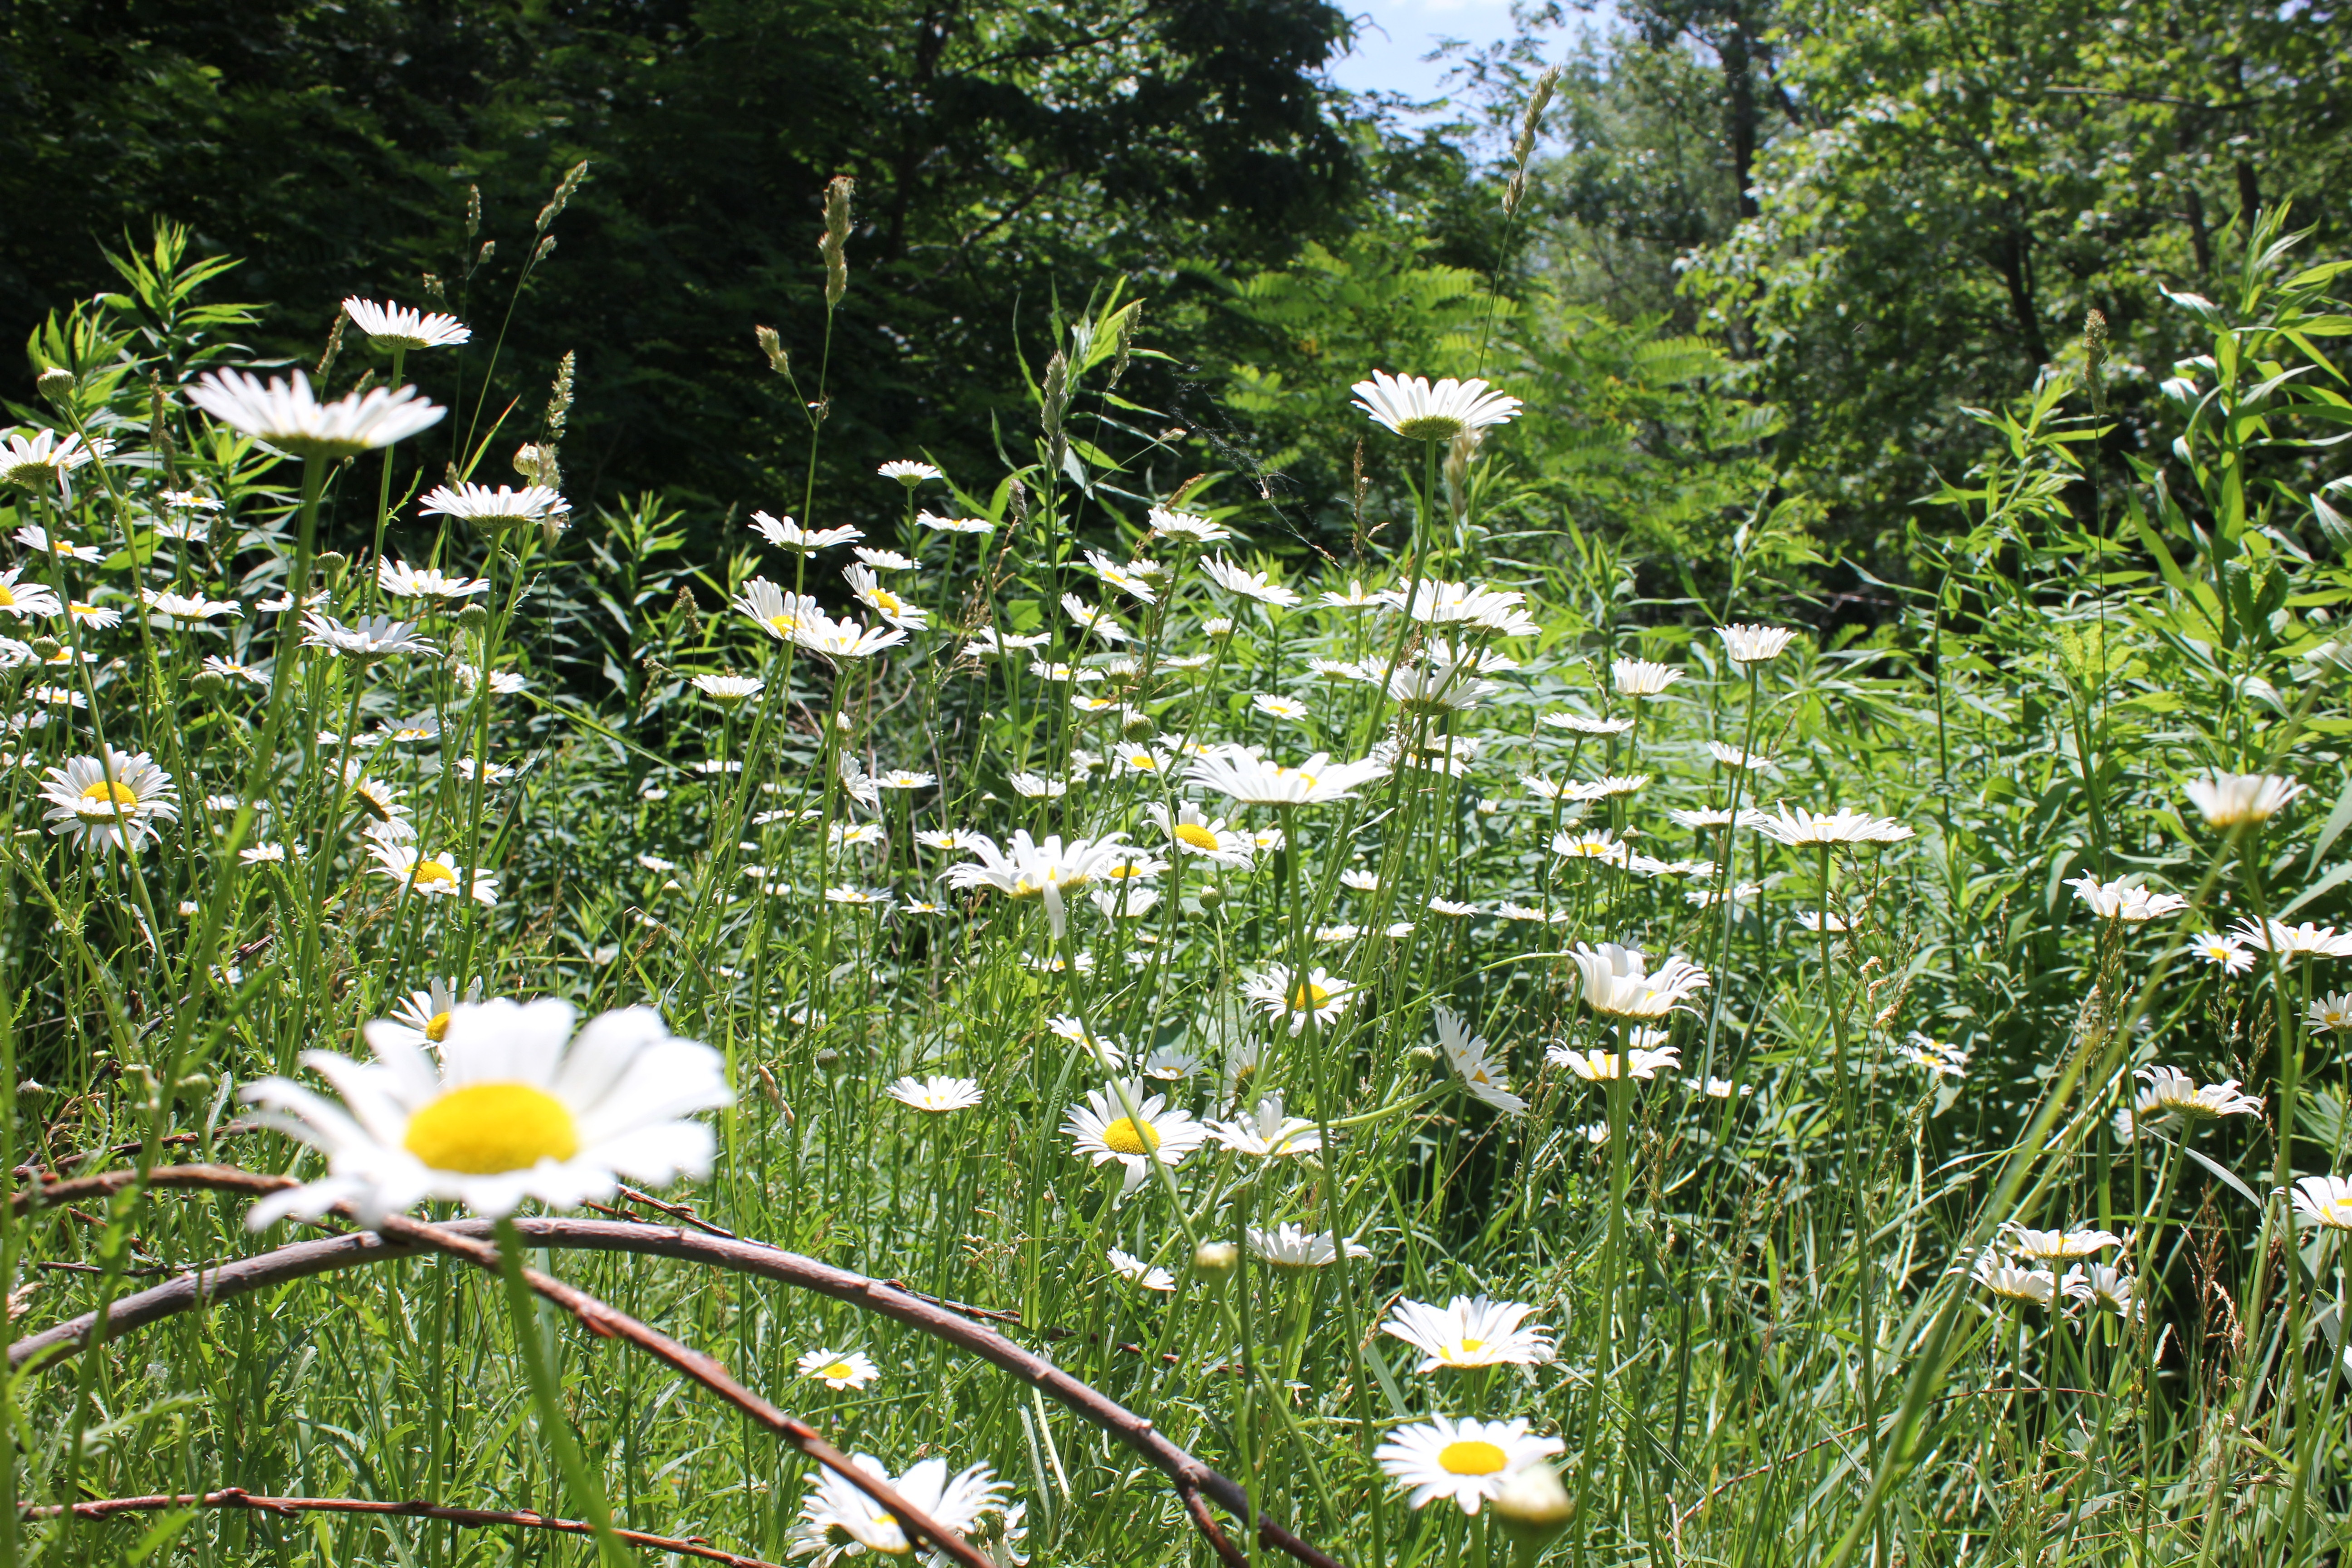
nature, grass, plant, white, field, lawn, meadow, prairie, flower, summer, daisy, green, botany, garden, flora, wildflower, vegetation, woodland, habitat, ecosystem, flowering plant, daisy family, oxeye daisy, natural environment, land plant, chamaemelum nobile